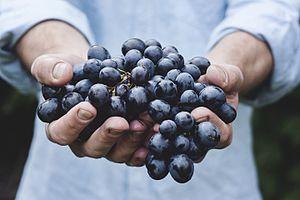
Raisin muscat
Le muscat du Ventoux est un raisin noir de table, protégé par une AOC, produit à partir du cépage muscat de Hambourg sur les pentes du mont Ventoux, dans le département de Vaucluse.